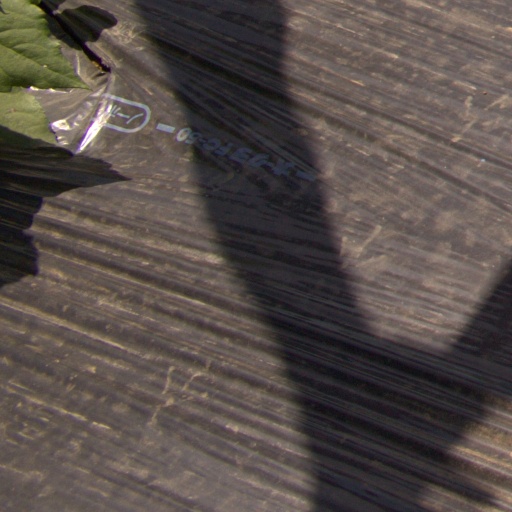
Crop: Jerusalem artichoke